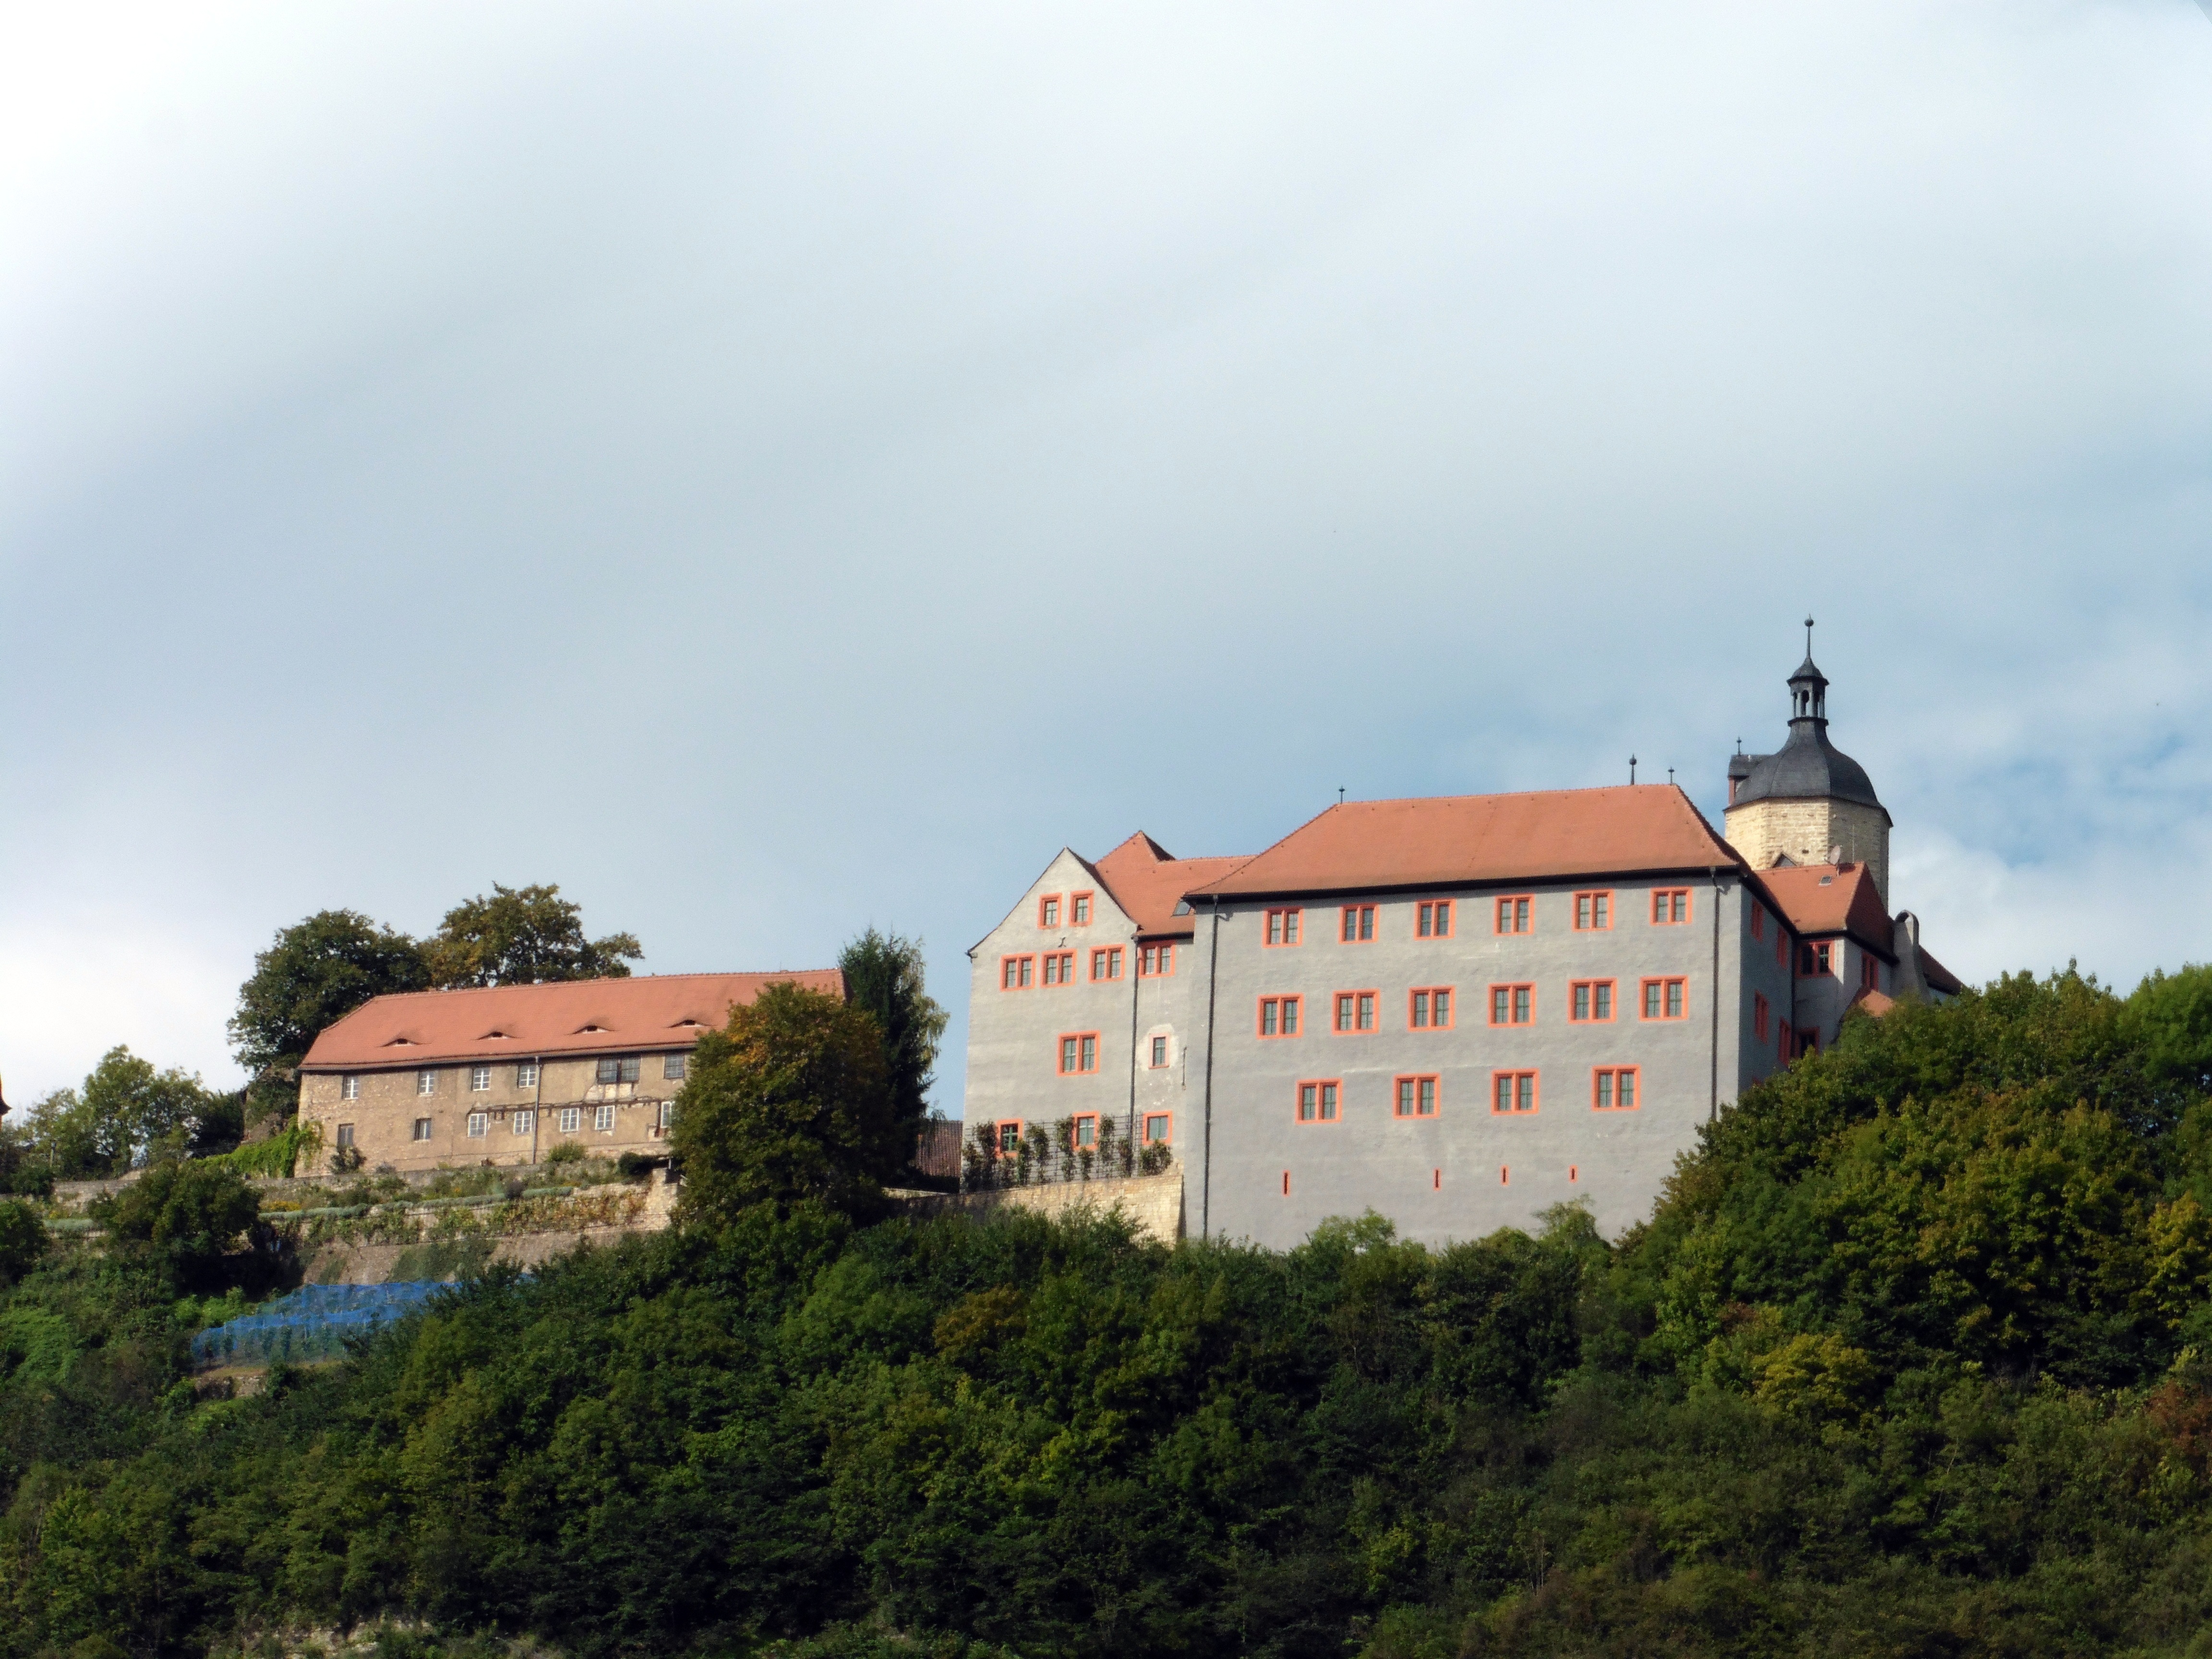
hill, town, building, chateau, tower, castle, fortification, tourism, places of interest, monastery, germany, culture, tourist attraction, estate, jena, rural area